First English Civil War

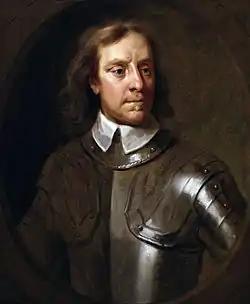
Oliver Cromwell; in 1644, he emerged as a leader of the War Party, who believed negotiations could be held only after military victory

In contrast, financing from the London mercantile community and weapons from the Tower enabled Parliament to recruit and equip an army of 20,000, commanded by the Presbyterian Earl of Essex, who left London on 3 September for Northampton. Charles relocated to Shrewsbury, further away from London but a key Royalist recruitment centre throughout the war. When Essex learned of this, he marched on Worcester, where the first major encounter of the war took place at Powick Bridge on 23 September. A relatively minor Royalist victory, it established the reputation of Prince Rupert, whose cavalry gained a psychological edge over their Parliamentarian opponents.